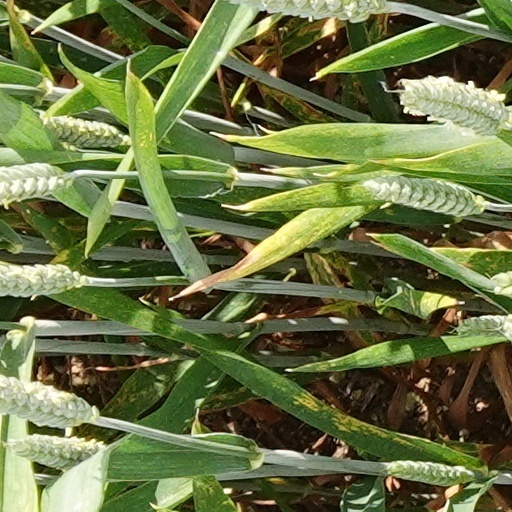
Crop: wheat